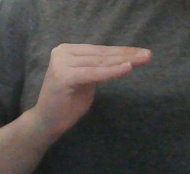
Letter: haa